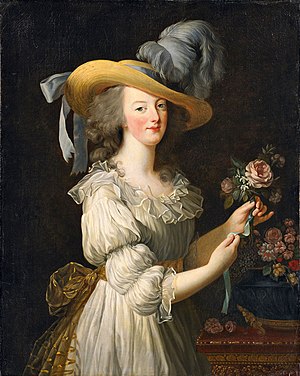
Musselin
Élisabeth Vigée-Le Brun: "musselin"-portrættet af Marie Antoinette, 1783
Musselin kaldes de typer af glatte stoffer som er løstvævet af det fineste